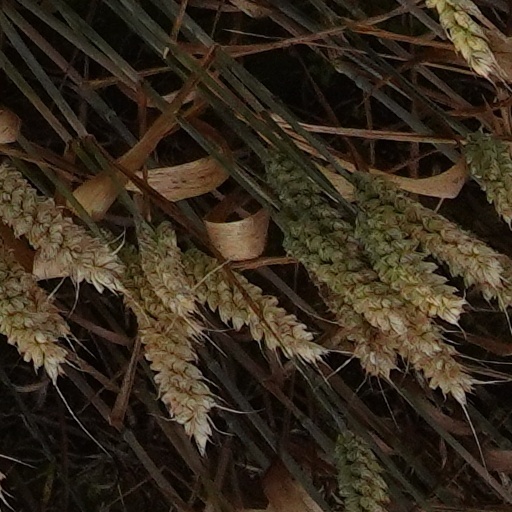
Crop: wheat